Arrow (railcar)

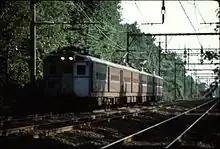
A train of Arrow III cars at South Orange in 1986

The Arrow I cars sat unused until 1986. Realizing that the car bodies still had many decades of service left on them, New Jersey Transit made the decision to have them rebuilt into locomotive-hauled coaches, nicknamed Comaro coaches. Thirty cars were converted in 1987–88 into the Comet IB cab control cars and trailer coaches by Morrison-Knudsen at the Hornell, New York shop. Three Arrow Is, 519, 521 and 523, were heavily damaged by arson, and were salvaged for use in the Comet IB program before being scrapped. The rebuilt Comet IB cars remained in service for two decades (first on Newark Division diesel service, and then transferred to Hoboken Division diesel lines in 2005) before being retired by New Jersey Transit in late 2008, with some now leased or sold, and others since scrapped.